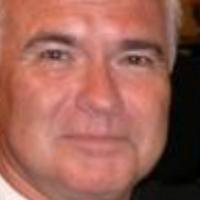
Age group: age 56-65